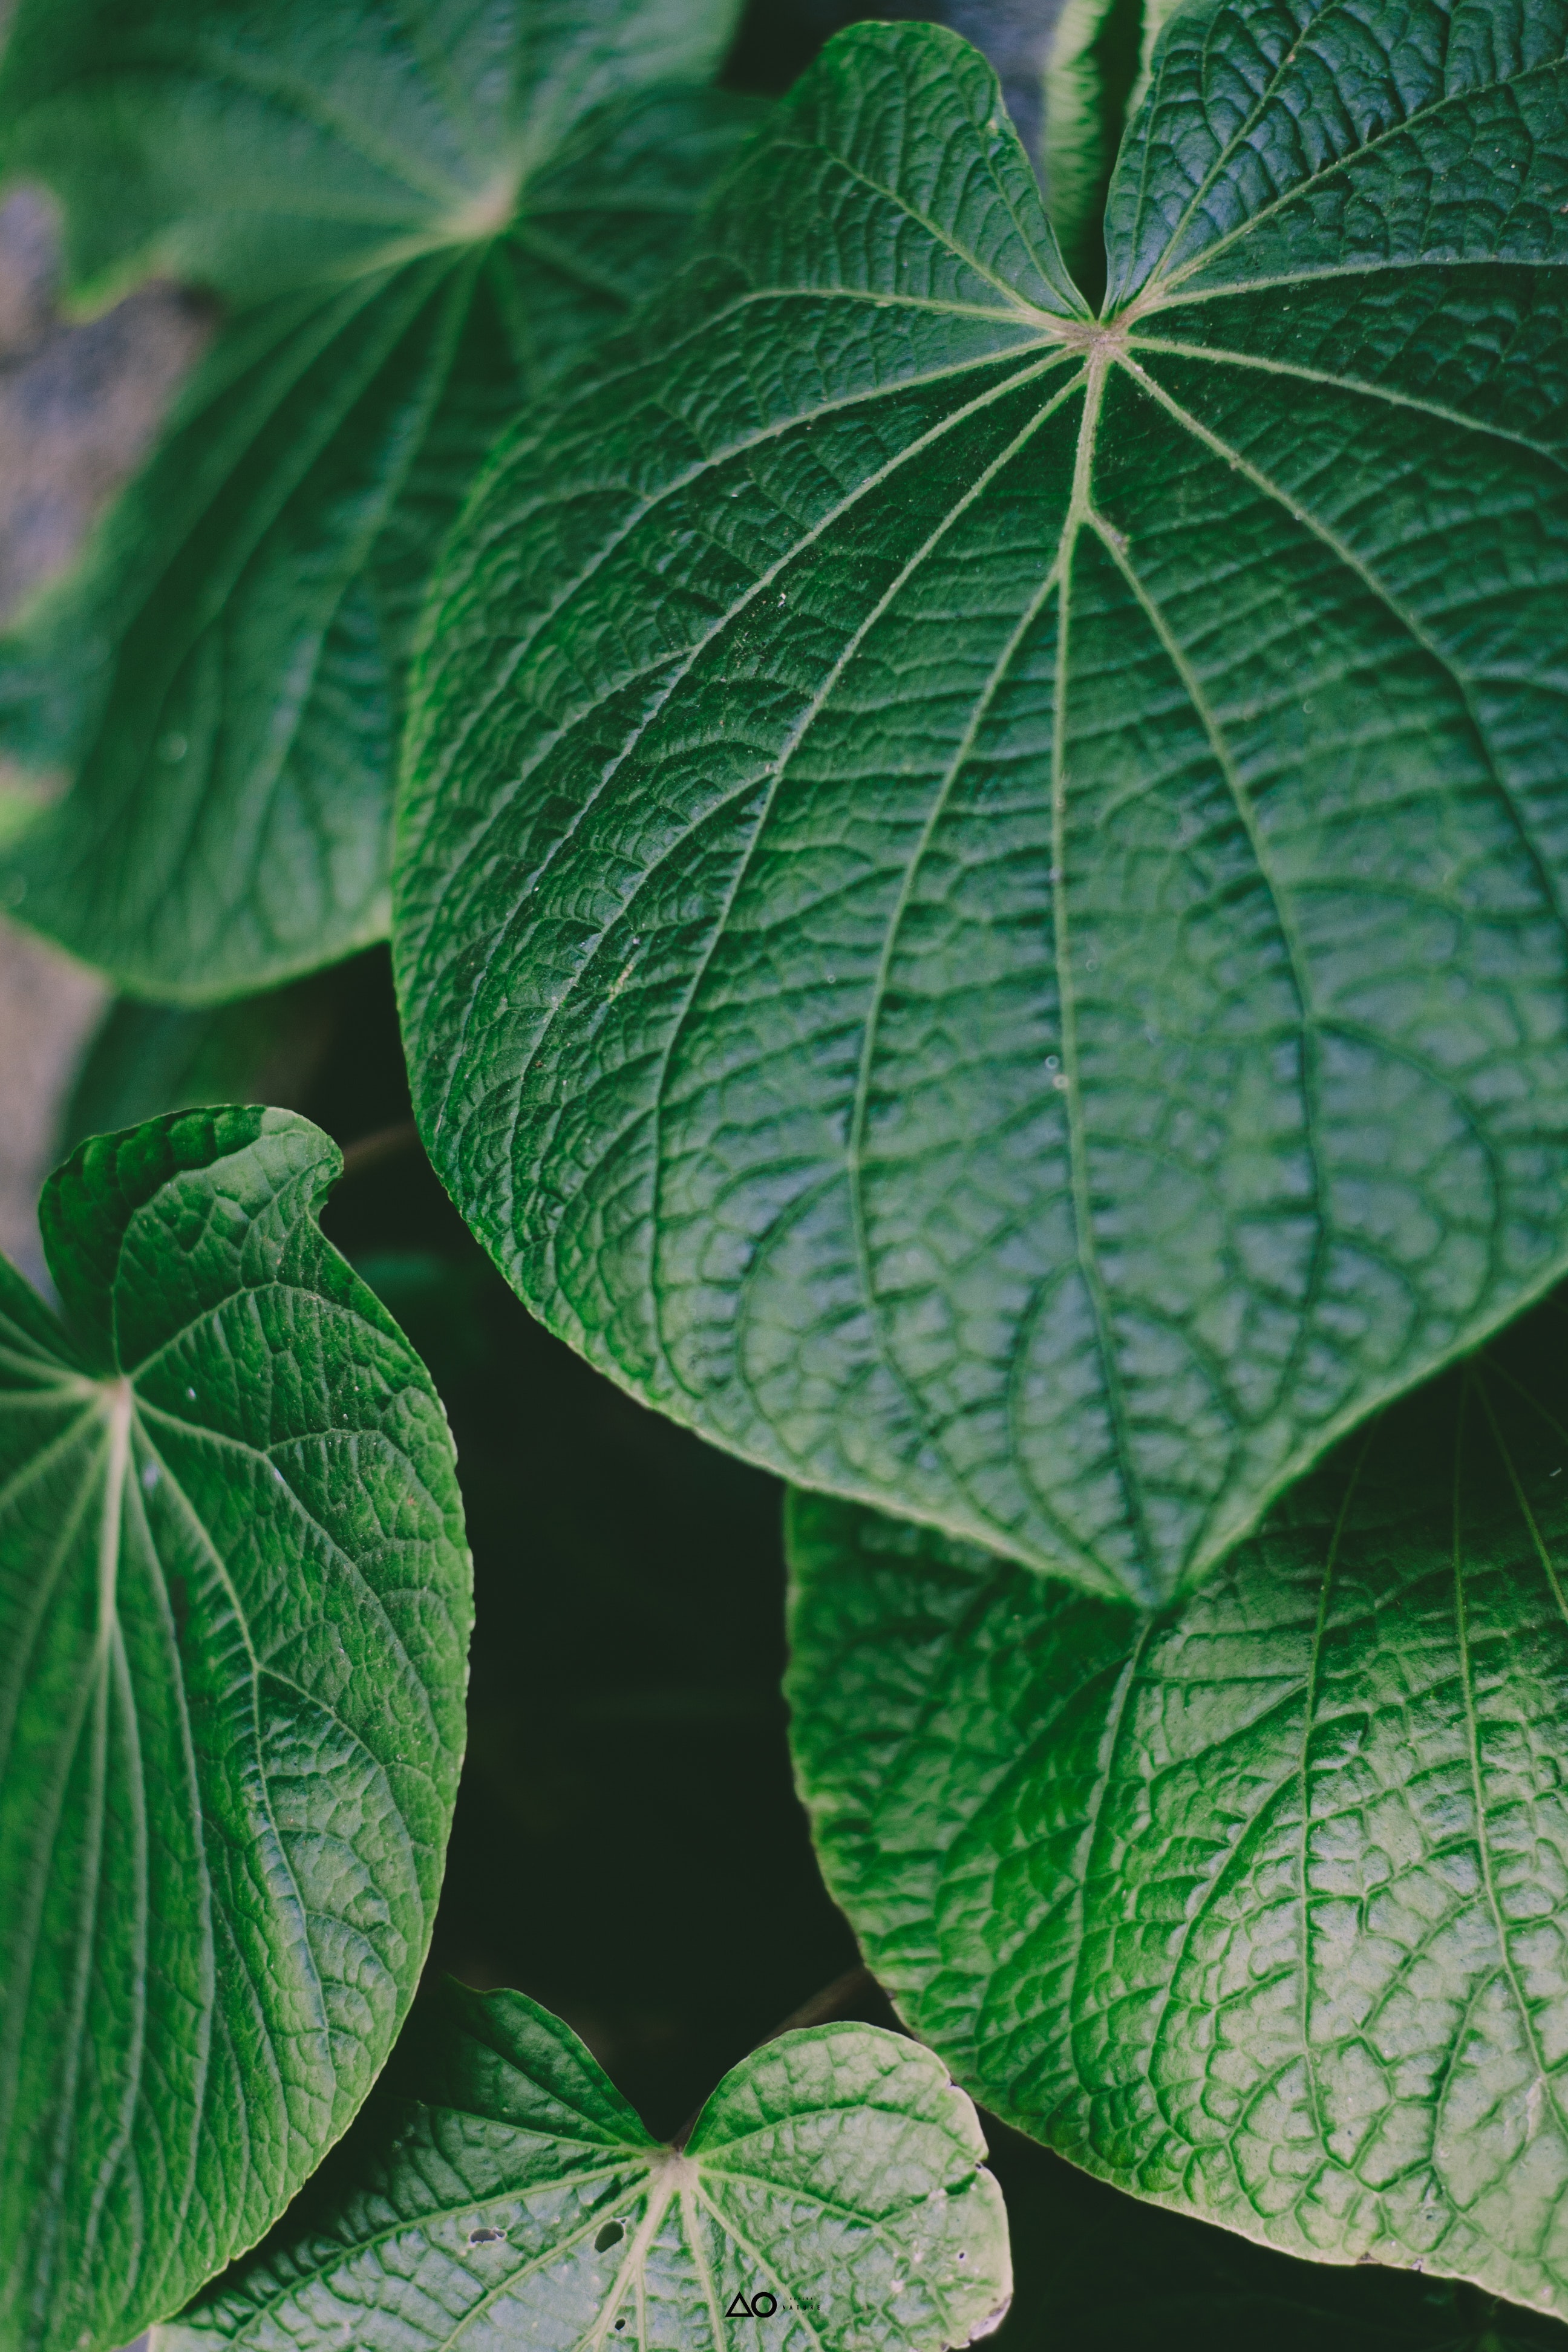
leaf, green, flower, plant, botany, flowering plant, Piper auritum